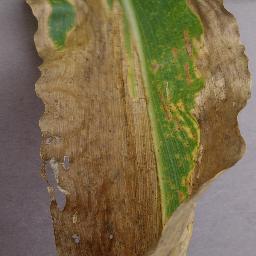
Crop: corn
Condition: (maize)_northern_blight